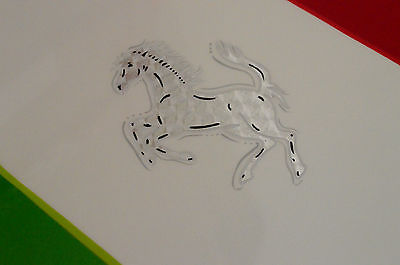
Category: chair